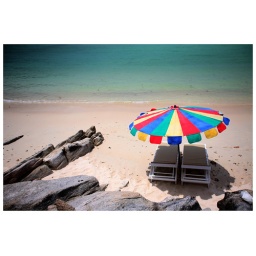
Nice beach at Raya Island. It was 30minutes rided from Phuket by speed boat to the island.